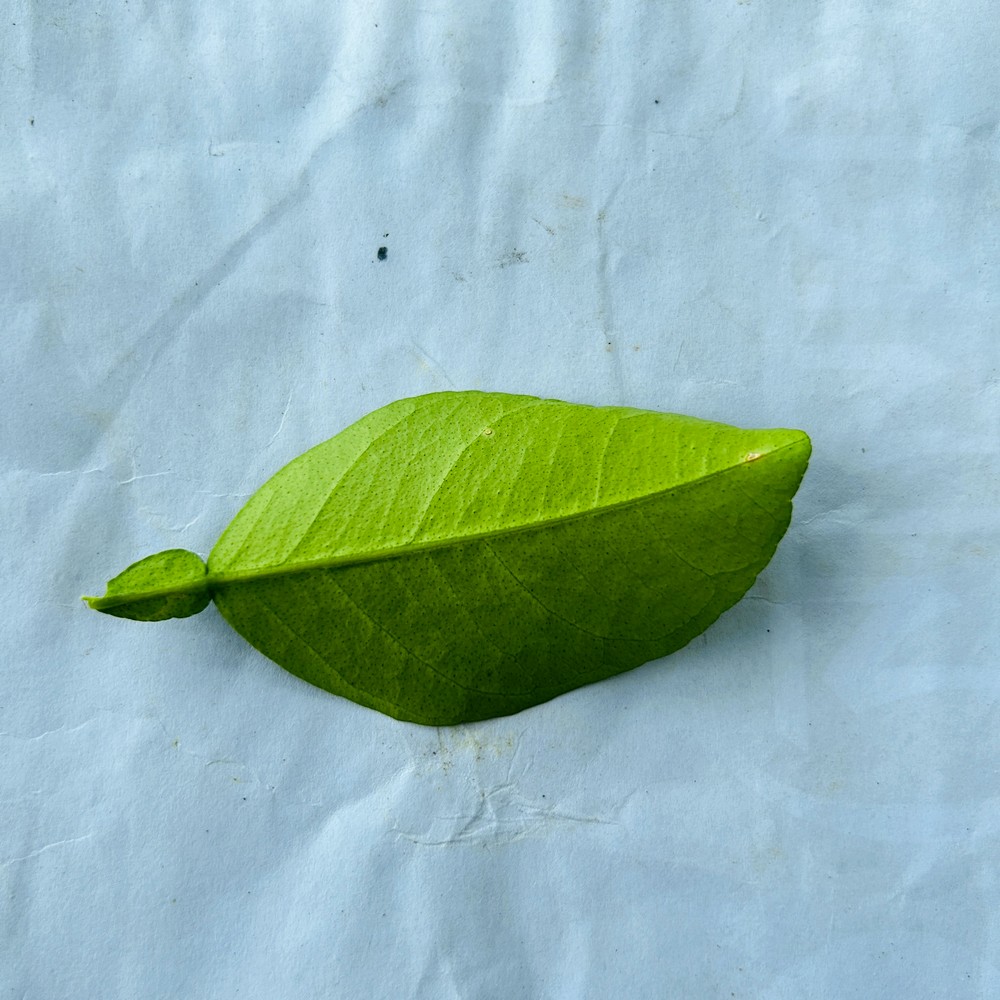
Label: Healthy Leaf